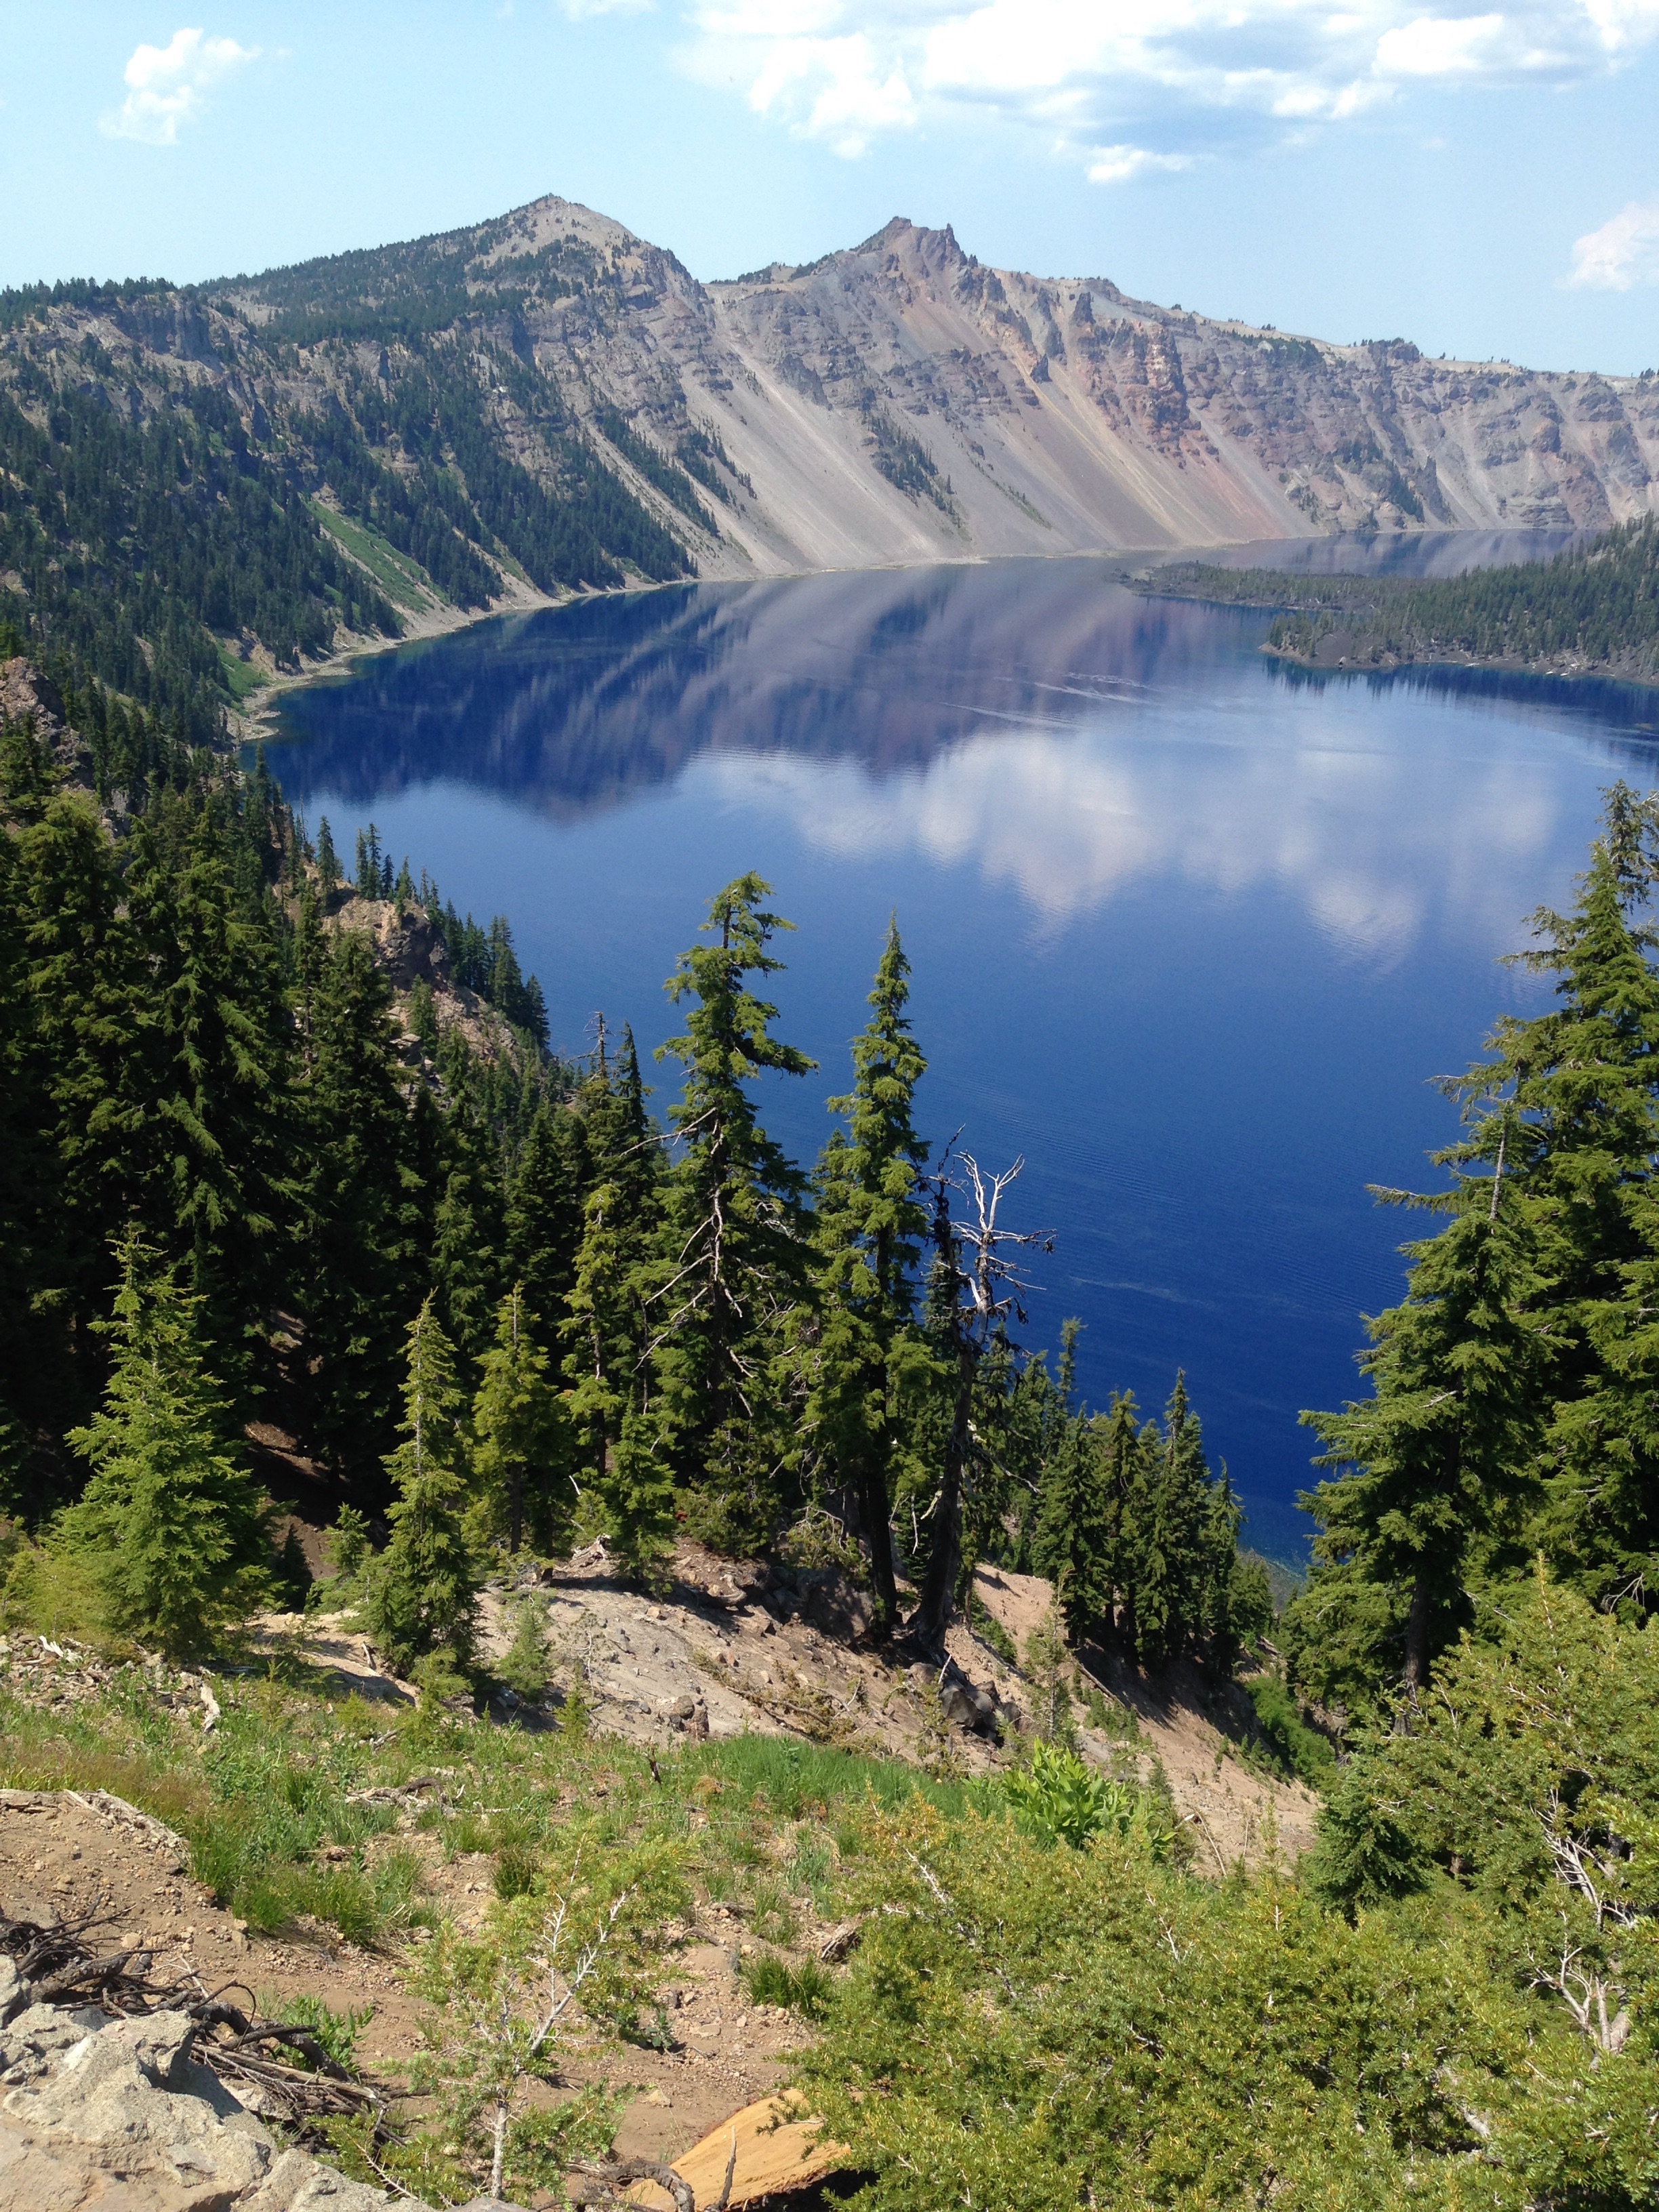
wilderness, walking, mountain, hiking, trail, meadow, lake, adventure, valley, mountain range, fjord, reservoir, national park, ridge, alps, backpacking, plateau, fell, loch, crater lake, ecosystem, tarn, mountain pass, mountainous landforms